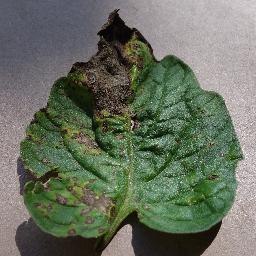
Label: Tomato___Early_blight